C/2004 Q2 (Machholz)

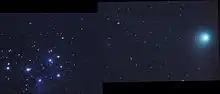
C/2004 Q2 appears to pass near the Pleiades cluster in 2005.

Given the orbital eccentricity of this object, different epochs can generate quite different heliocentric unperturbed two-body best-fit solutions to the aphelion distance (maximum distance) of this object. For objects at such high eccentricity, the Suns barycentric coordinates are more stable than heliocentric coordinates. Using JPL Horizons the barycentric orbital elements for epoch 2050 generate a semi-major axis of and a period of approximately 12,400 years.